Noise regulation

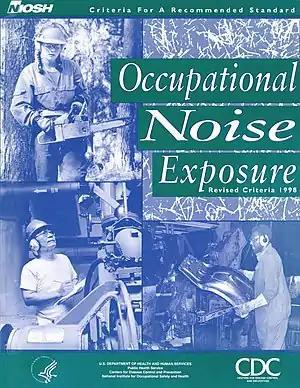
1998 NIOSH Criteria for A Recommended Standard - <a href="https%3A//www.cdc.gov/niosh/docs/98-126/pdfs/98-126.pdf">Occupational Noise Exposure

Noise regulation includes statutes or guidelines relating to sound transmission established by national, state or provincial and municipal levels of government. After the watershed passage of the United States Noise Control Act of 1972, other local and state governments passed further regulations.